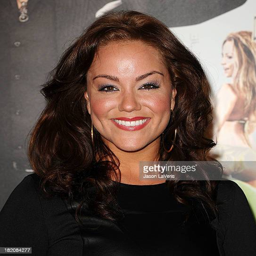
actor attends the premiere of final season